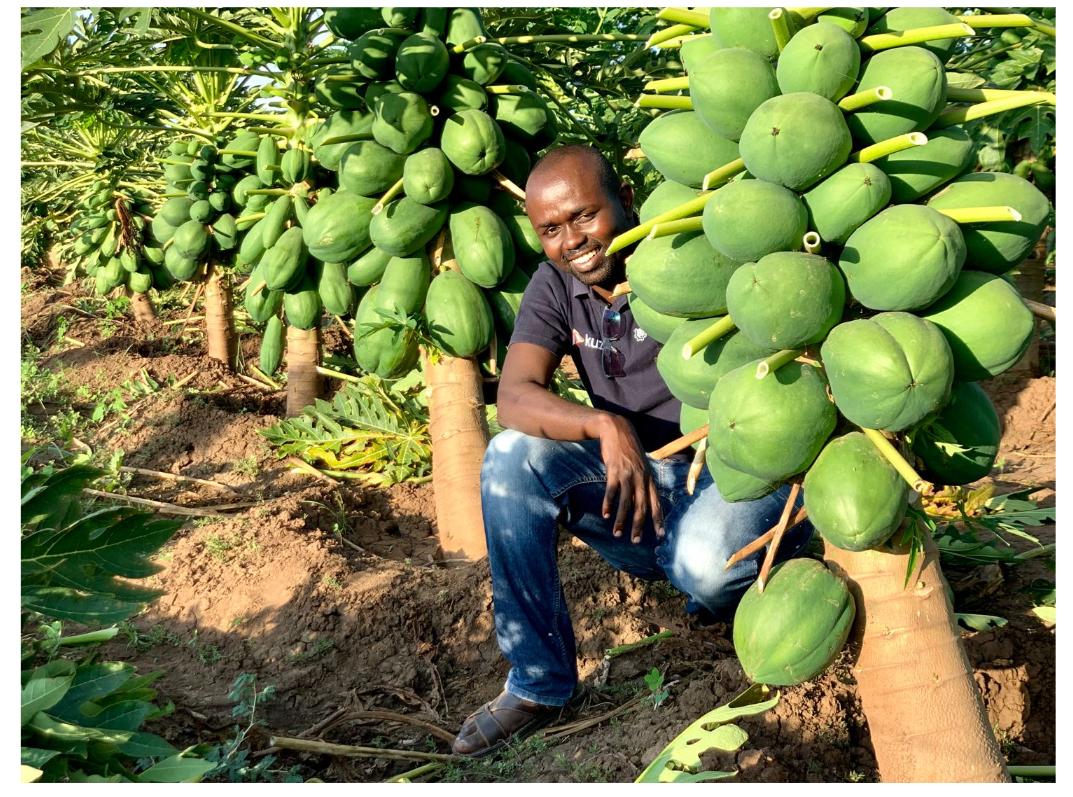
Mkulima akiwa shambani anayejishughulisha na shughuli za kilimo cha kibiashara cha zao hilo la papai ikiwa na mimea ambayo imekuwa na kustawi na kuzaliana vizuri, ikionyesha dalili nzuri ya kuweza kumpatia matunda mengi yatakayomwezesha kupata faida kubwa hapo.